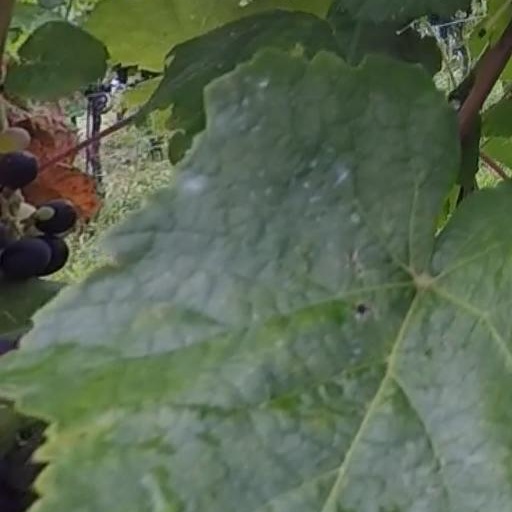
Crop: grape